Leonardo Fornaroli

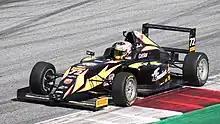
Fornaroli racing in the 2021 Italian F4 Championship.

In 2021 Fornaroli remained in the series with Iron Lynx, partnering new Ferrari Driver Academy recruit Maya Weug and Pietro Armanni. He was the highest-placed driver in the 2020 standings to return. Consistency would once again prove to be his biggest asset, as he was in the points in every race he finished. Two very strong weekends at Misano, where he clinched his first F4 victory from his first pole before scoring two further podiums, and Imola would initially see Fornaroli as the only real threat for eventual champion Oliver Bearman. He would however lose out shortly after, despite a second pole and more podiums at the Red Bull Ring and Mugello, and reached the season finale at Monza in third position, as part of a four-way fight for second. The weekend did not go to plan for him, as he faced a lowly ninth position, a retirement and a DNS that eventually dropped him to fifth in the standings, behind runner-up Tim Tramnitz and Prema's Kirill Smal and Sebastián Montoya. Fornaroli's closest teammate, Armanni, finished 23 places and 172 points behind him.